Answer in natural language. Which point is closer to the camera taking this photo, point B  or point C? Choose between the following options: C or B
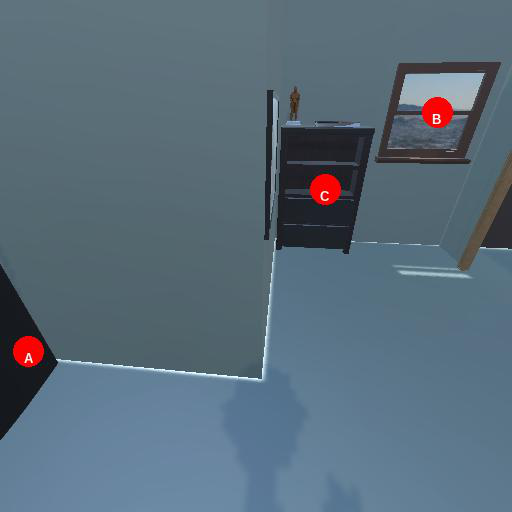
<answer>C</answer>